Hillingdon Court

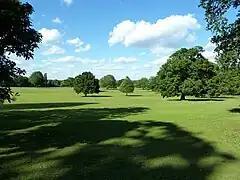
Hillingdon Court Park

In 1919, the second Baron Hillingdon, also Charles Mills, died and the estate was put up for sale. Part of the estate was purchased by the Uxbridge Urban District on 31 March 1928 and became Hillingdon Court Park. The Roman Catholic order of the Sacred Heart purchased the mansion in 1920 for use as a nursing home for the elderly. While under the ownership of the order, the drawing room was used as a chapel.